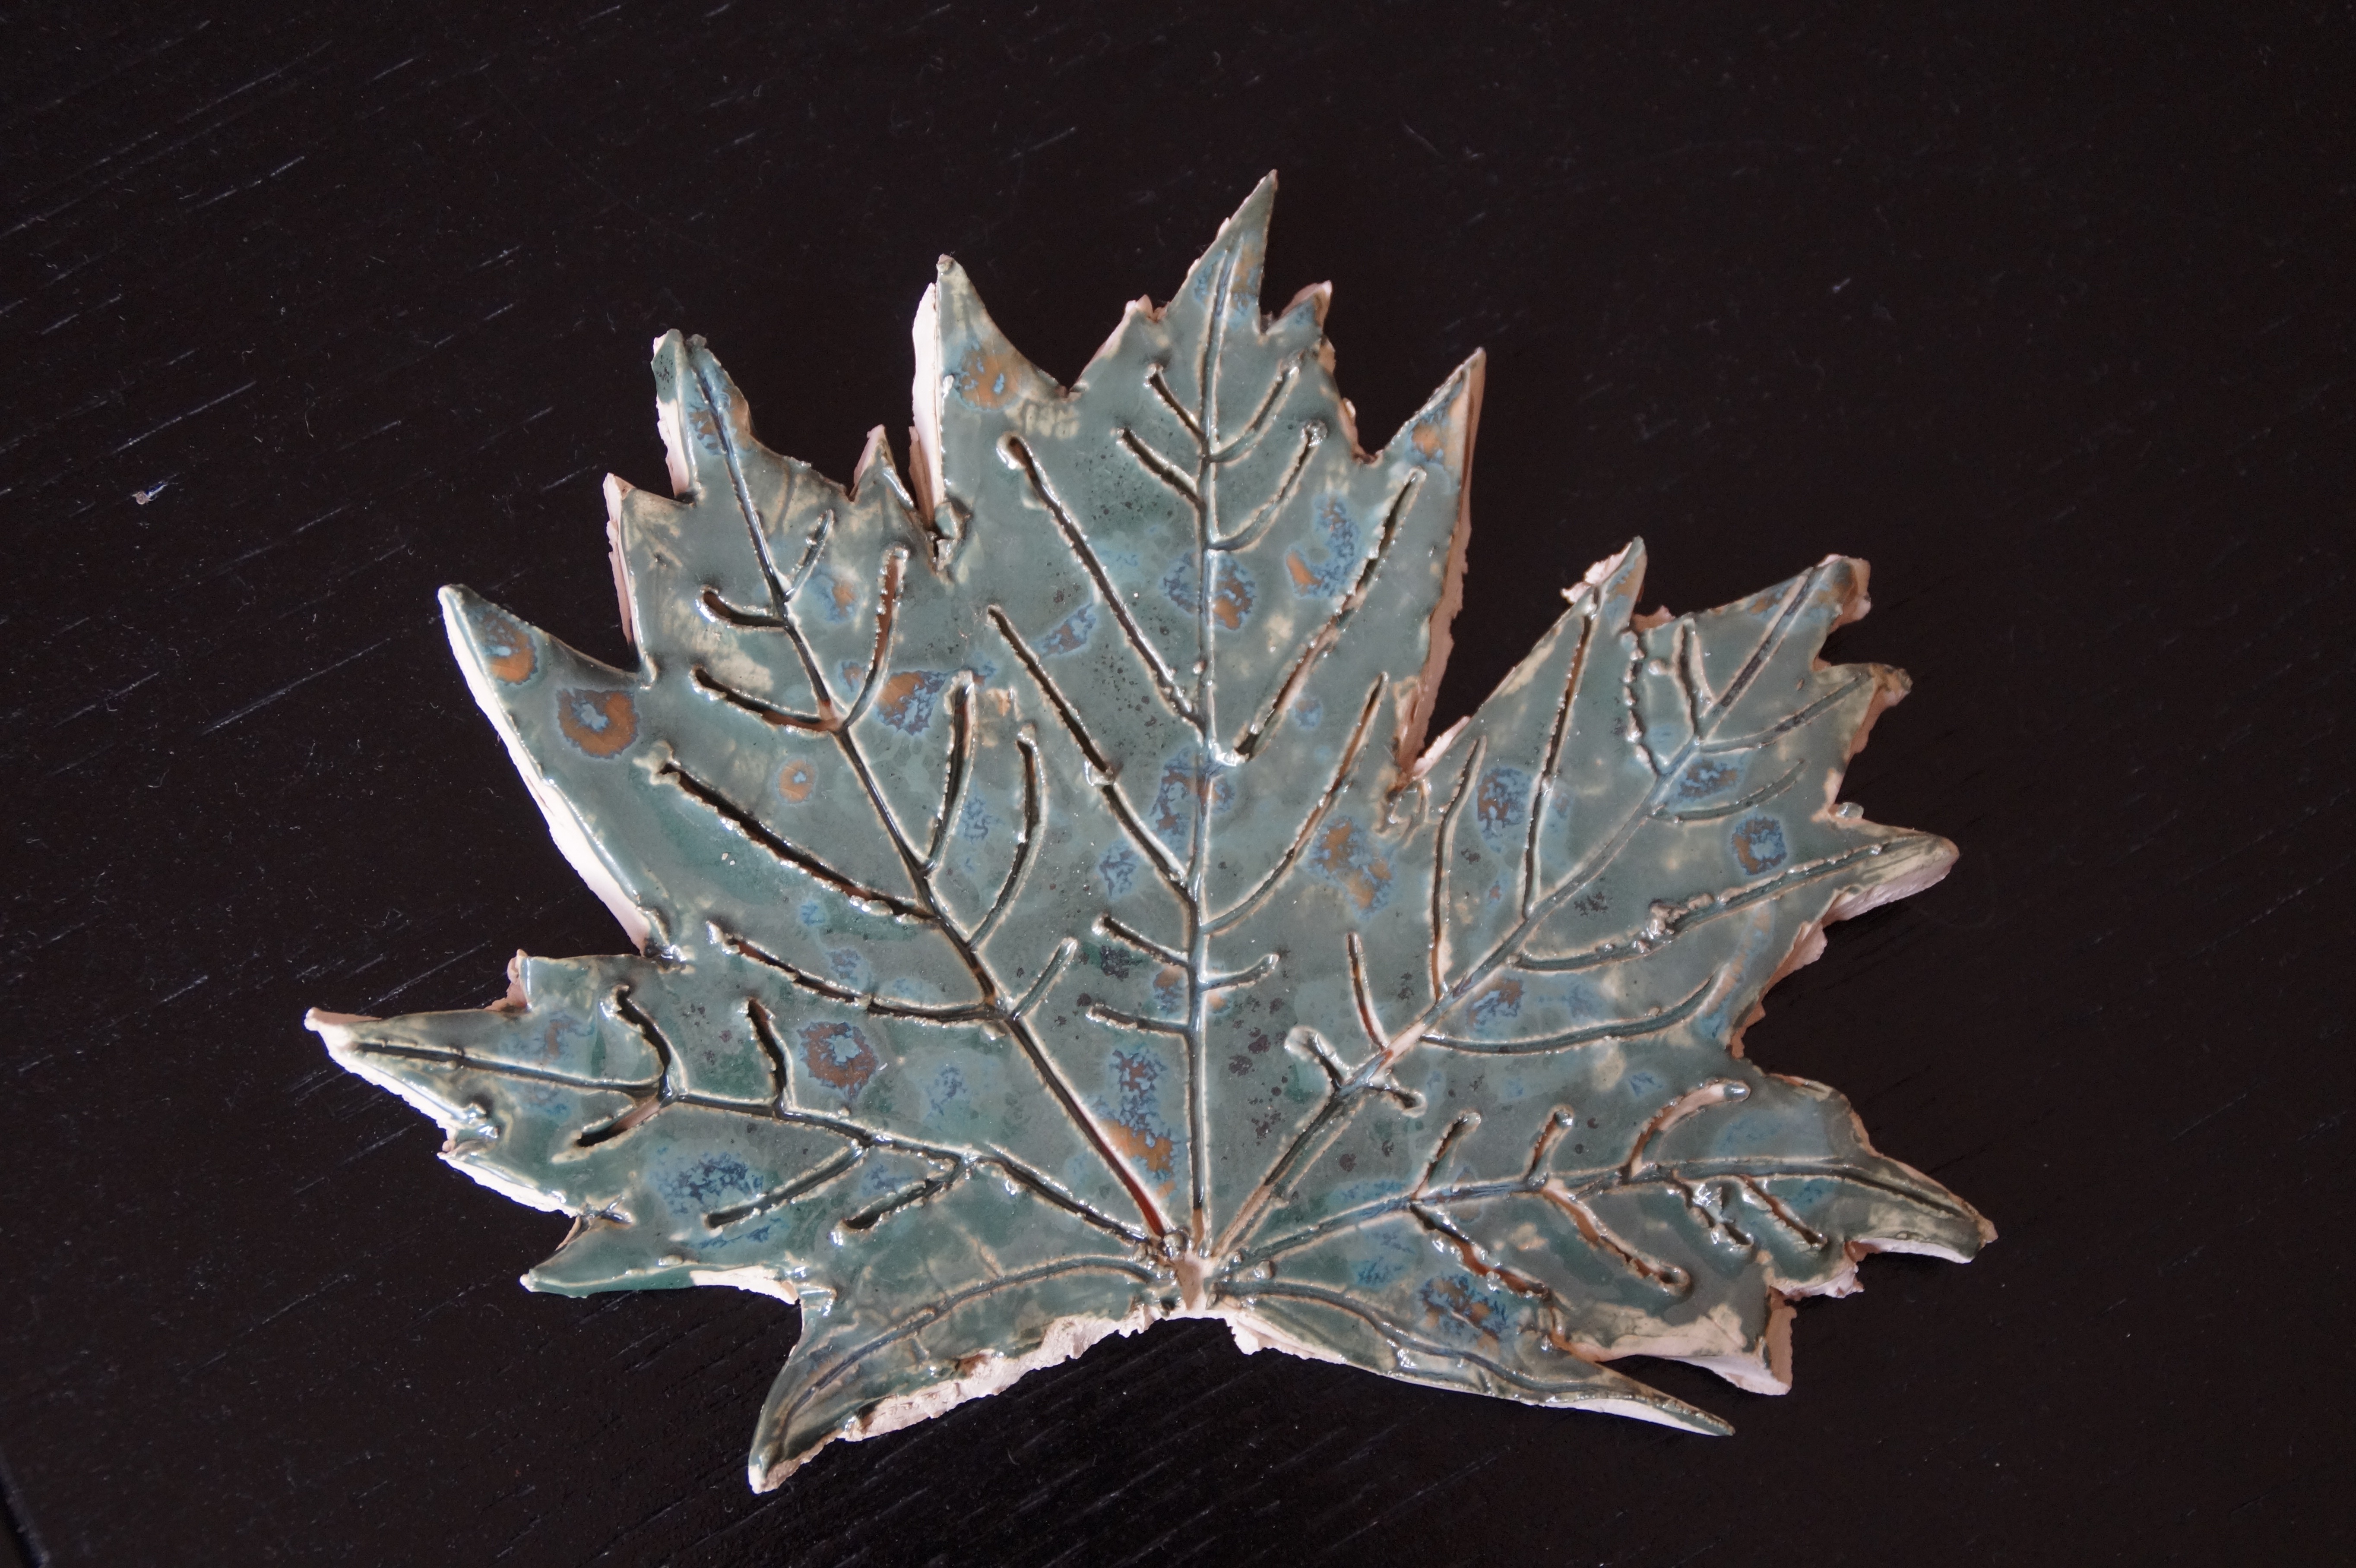
tree, branch, plant, leaf, flower, frost, green, maple, maple leaf, art, symmetry, sound, replica, weel, glaze, hand labor